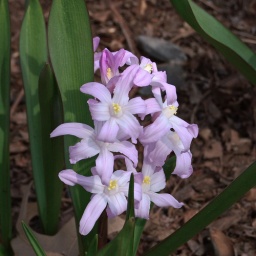
Missouri Botanical Garden (Shaw's Garden), in Saint Louis, Missouri, USA - pink flowers